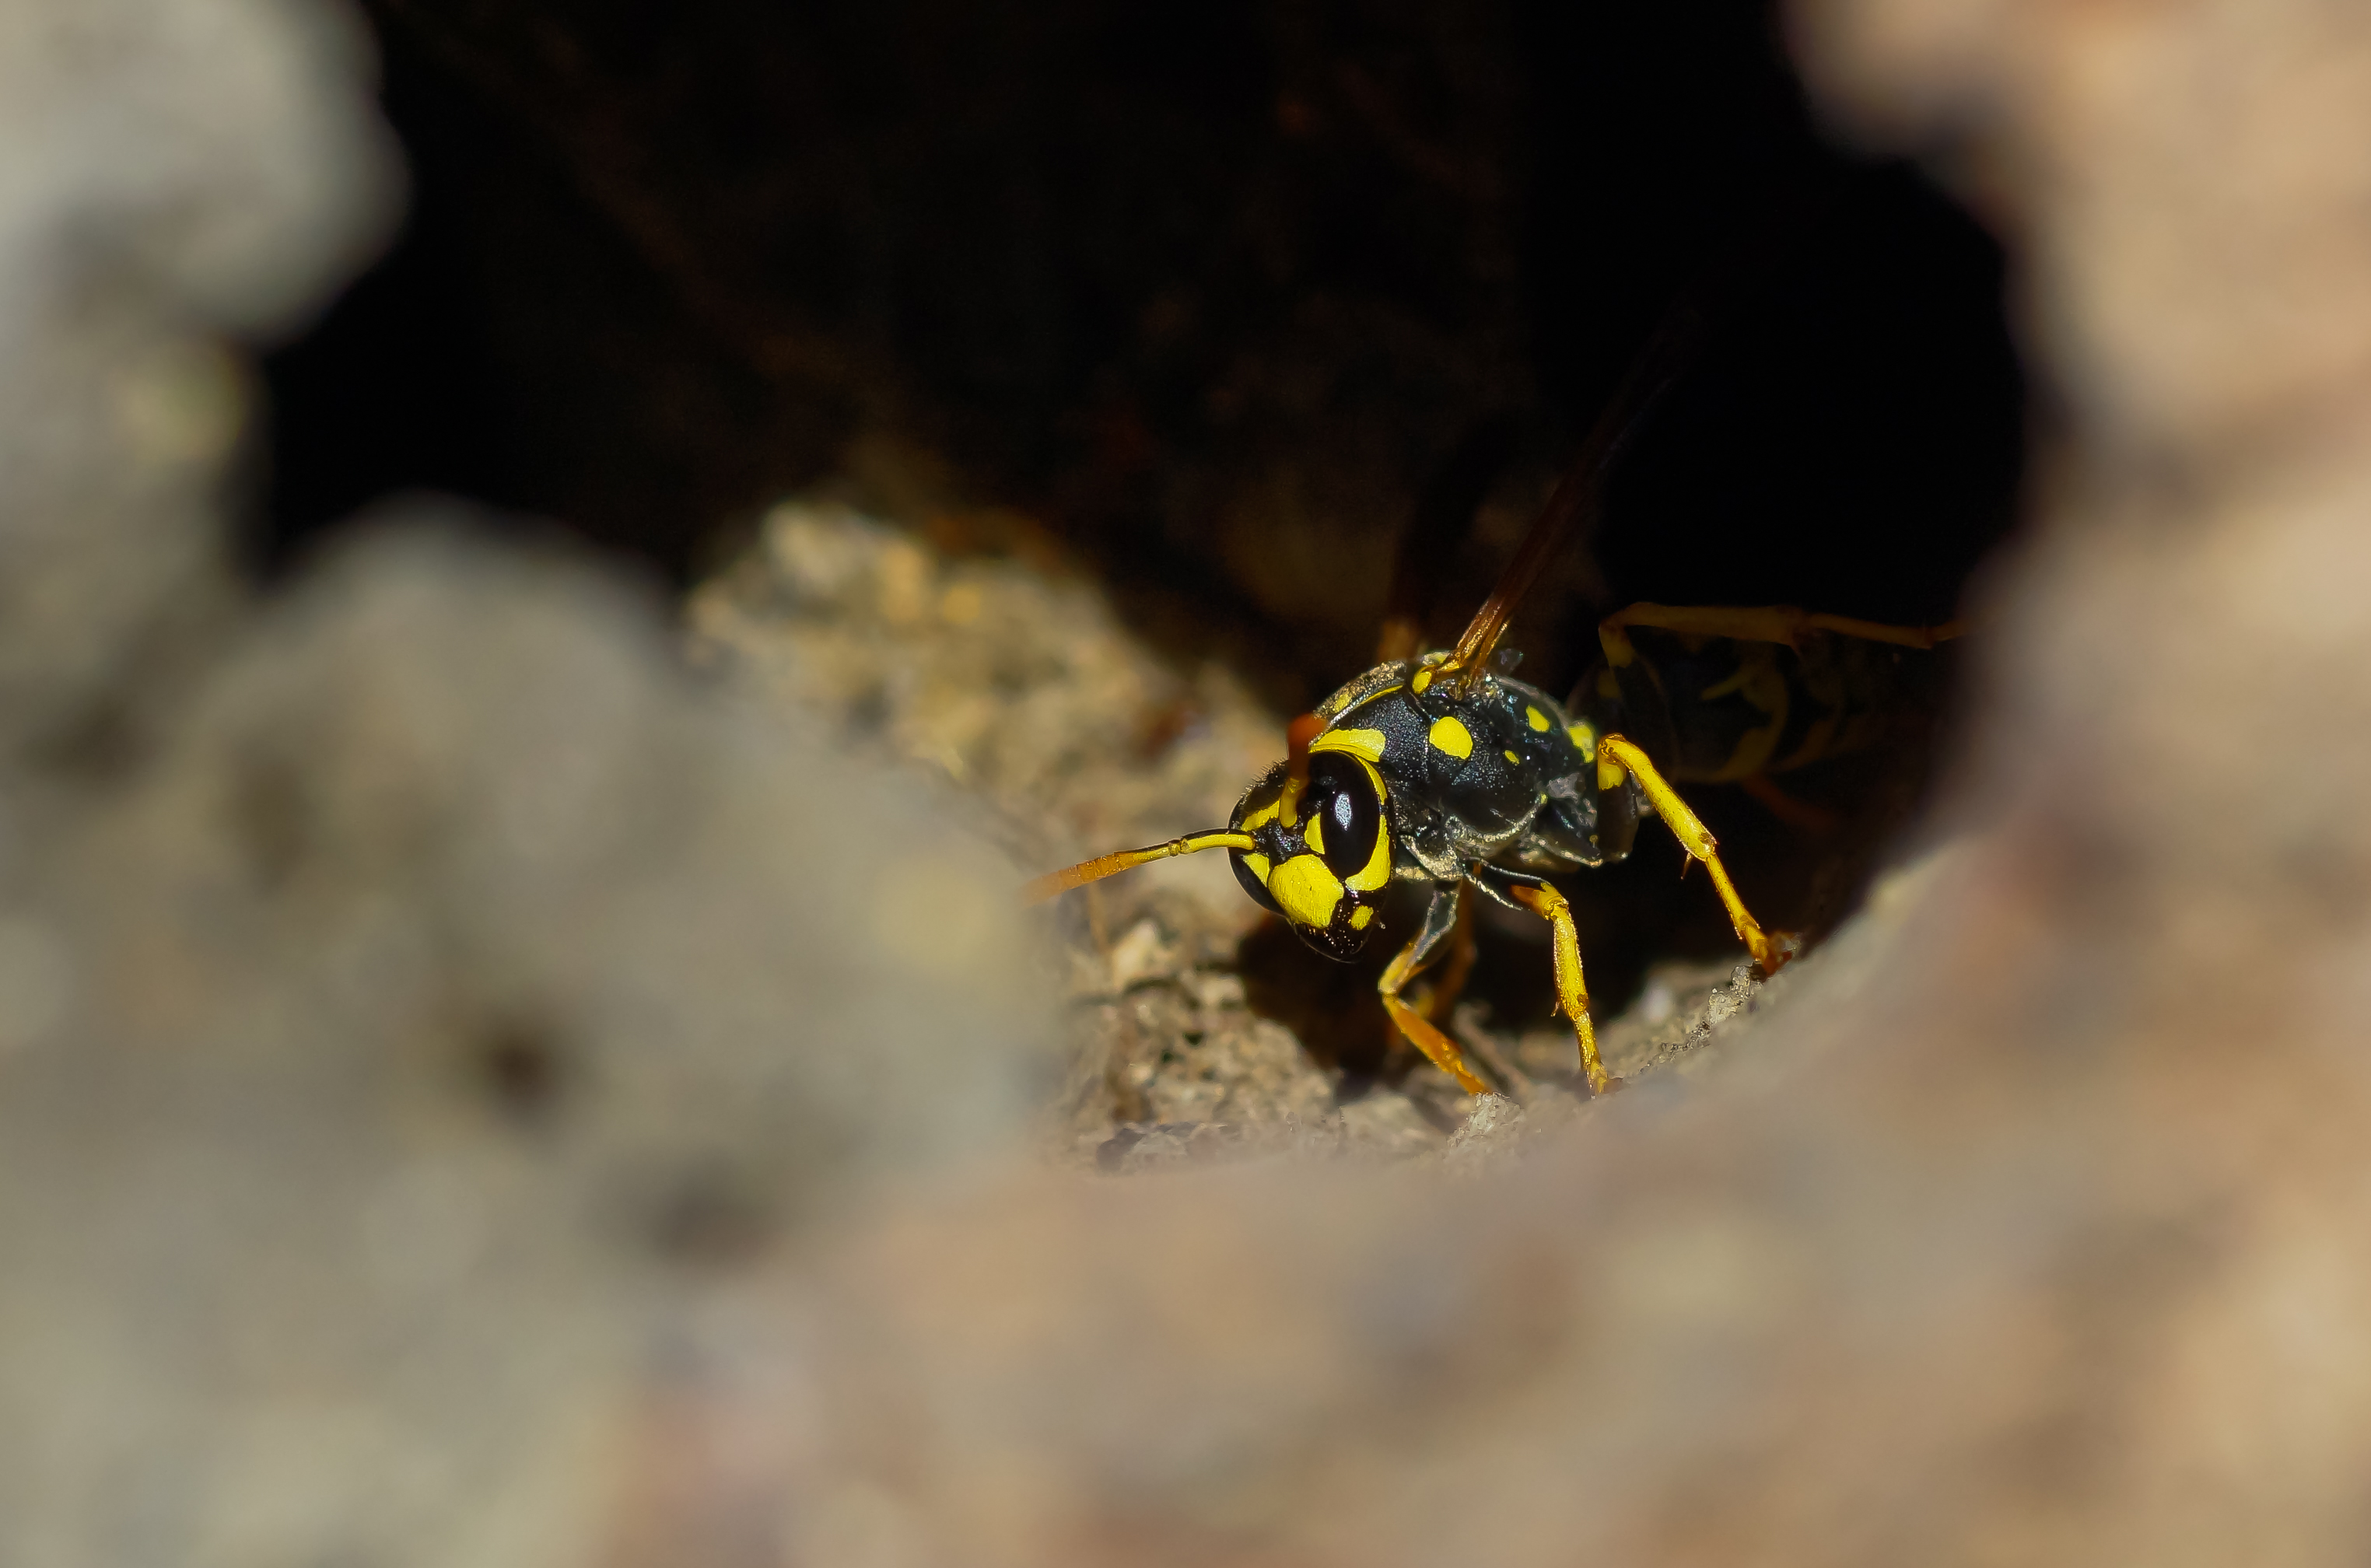
nature, photography, photo, wildlife, insect, fauna, invertebrate, close up, 100mm, animals, naturaleza, wasp, a77, minolta, g, ggl1, gaby1, xovesphoto, animales, sonya77, minolta100mm, avispa, gphoto, xelodegalicia, macro photography, arthropod, gabrielcoru a, membrane winged insect